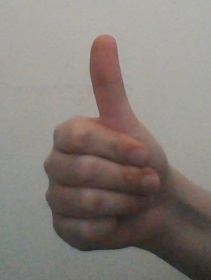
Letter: aleff